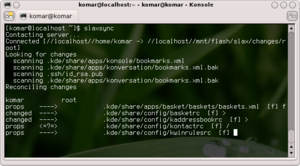
Unison est un logiciel de synchronisation de fichiers, doté également de fonctionnalités lui permettant de créer et gérer des sauvegardes de répertoires. La synchronisation est bidirectionnelle : les modifications de chacun des répertoires sont reportées sur l'autre, la modification la plus récente étant considérée comme la bonne. Il permet donc de garder à niveau des répertoires se trouvant en même temps sur deux machines différentes.